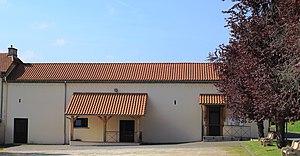
Salle des fêtes de Sanous (Hautes-Pyrénées)
Sanous est une commune française située dans le département des Hautes-Pyrénées, en région Occitanie.